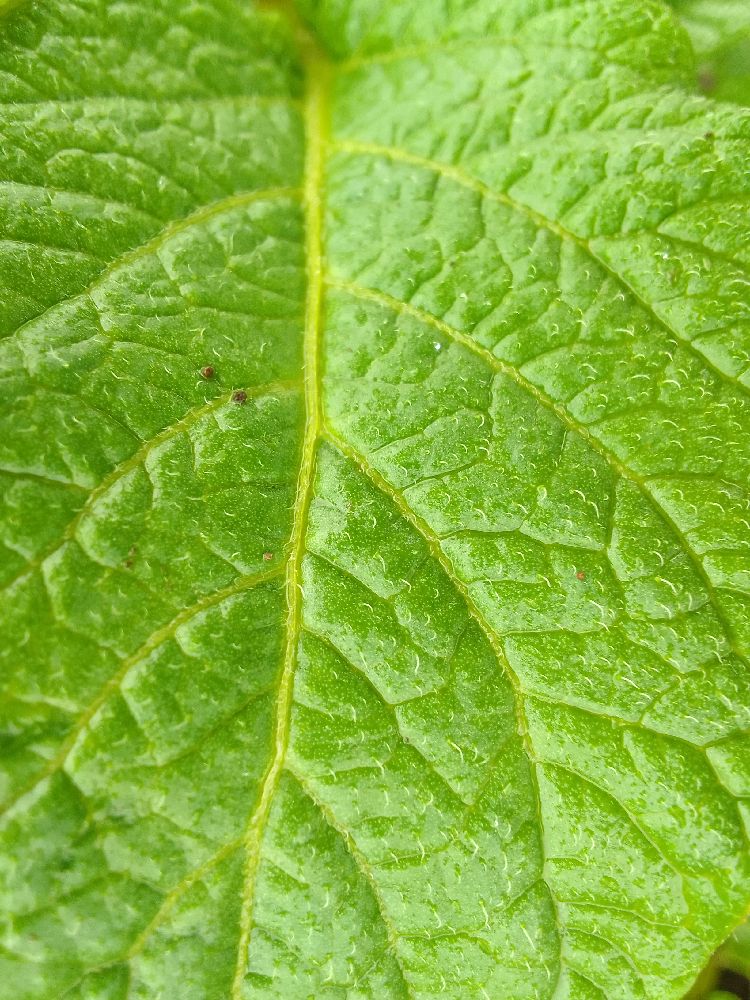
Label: Healthy